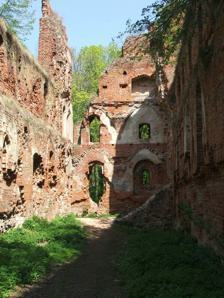
Building: Balga
Country: Russia
Year built: 1239
Medieval castle of the Teutonic Knights in Kaliningrad Oblast, Russia For other uses, see Balga (disambiguation) . Balga castle ruins in 2006 Balga ( Russian : замок Бальга ; German : Burg Balga ; Lithuanian : Balga ; Polish : Balga ) was a medieval castle of the Teutonic Knights in Kaliningrad Oblast , Russia . The castle ruins are located on the shore of the Vistula Lagoon , north of Mamonovo in the Pogranichny municipality of Bagrationovsky District , about 30 km (19 mi) southwest of Kaliningrad . History The hill of Balga had been the site of an Old Prussian ( Warmian ) fortress called Honeda. The fort had been unsuccessfully besieged by the Wettin margrave Henry III of Meissen on his 1237 Prussian Crusade , but was eventually conquered in 1239 by the forces of the Teutonic Order , led by Grand Marshal Dietrich von Bernheim. Balga was the oldest Ordensburg constructed by the Teutonic Order in the region of present-day Kaliningrad Oblast , and was built from 1239 to control naval traffic on the Vistula Lagoon . With the assistance of Duke Otto I of Brunswick-Lüneburg , the Teutonic Knights defeated the Old Prussians along the coastline of Warmia and Natangia . The subjugation of these pagan peoples led Duke Świętopełk II of Pomerania to declare war against the Teutonic Order during the 1242 Prussian uprising , although he was eventually forced to abandon his participation in the uprising. From 1250, Balga was the administrative centre of Kommende Balga and the seat of a Komtur of the Teutonic Knights . Many Komturs at Balga like Winrich von Kniprode or Ulrich von Jungingen later rose to the office of the Grand Master , the highest position in the Teutonic Order. Balga ruins in their 1930s condition, before damage during World War II In 1499, Grand Master Friedrich von Sachsen had the Kommende dissolved, and upon the Prussian Homage , Balga was part of the Polish Duchy of Prussia in 1525, and the castle became the residence of George of Polentz , Bishop of Samland . From 1627, parts of the castle were broken down at the behest of King Gustavus Adolphus of Sweden during the Polish–Swedish War in order to gain building material for the construction of the star fort in Pillau (now Baltiysk ), a strategically important port town occupied by the Swedes. Balga was located in the Duchy of Prussia from 1525 and the Kingdom of Prussia from 1701, where between 1772 and 1829 it belonged to the province of East Prussia . The province was unified with West Prussia into the Province of Prussia until 1878, when it separated once again and Balga remained in East Prussia until 1945. During World War II the castle ruins were the site of one of the final battles between the German Wehrmacht and the Soviet Red Army , with the latter advancing during the East Prussian Offensive . The German defenders destroyed numerous vehicles by sinking them in the lagoon next to the ruins, and the battle extensively damaged the castle remains. Following the war Balga was in the section of East Prussia allocated to the Soviet Union at the Potsdam Conference , and included in the area that was organized into Kaliningrad Oblast of the Russian SFSR . The area around Balga became a popular site for grave robbers and treasure hunters hoping to dig up valuables left behind by the castle's previous occupants and the German and Soviet soldiers who died in World War II. Balga was also the name of a nearby village, which after Soviet sovereignty over the area was renamed Vesyoloye. It is now abandoned. See also List of castles in Russia Notes